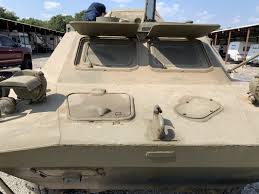
Label: BRDM